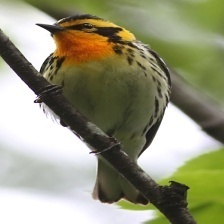
Species: BLACKBURNIAM WARBLER
Scientific name: SETOPHAGA FUSCA